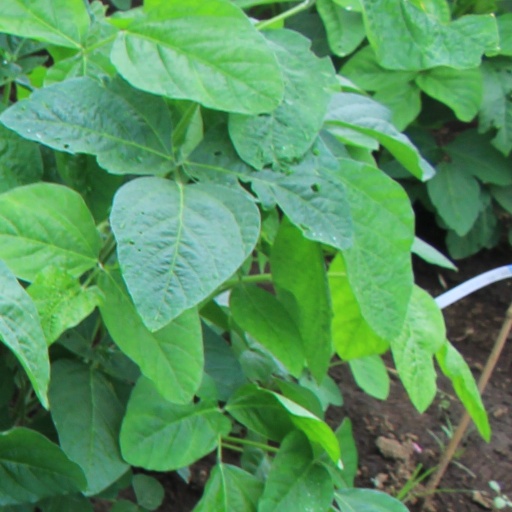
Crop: soybean